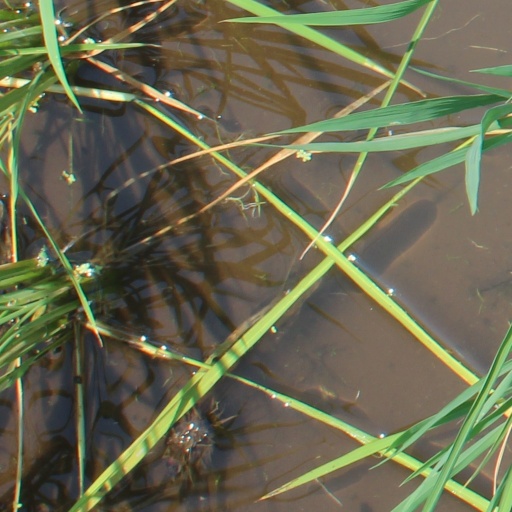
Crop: rice